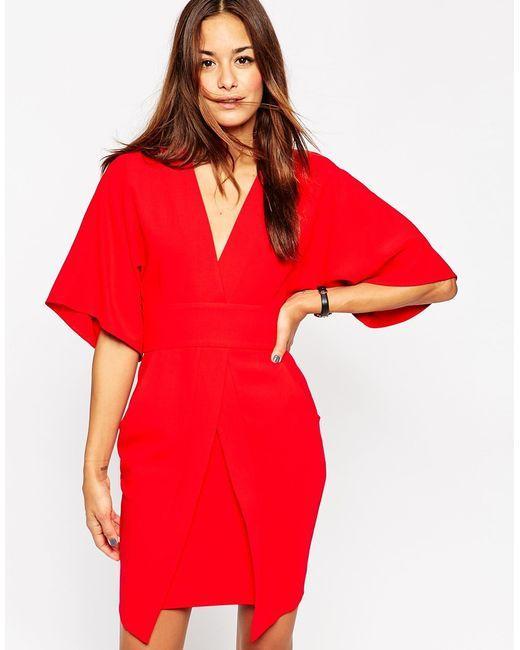
Tiefer Ausschnitt mit Taschen lustiges Partykleid rote Farbe